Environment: real
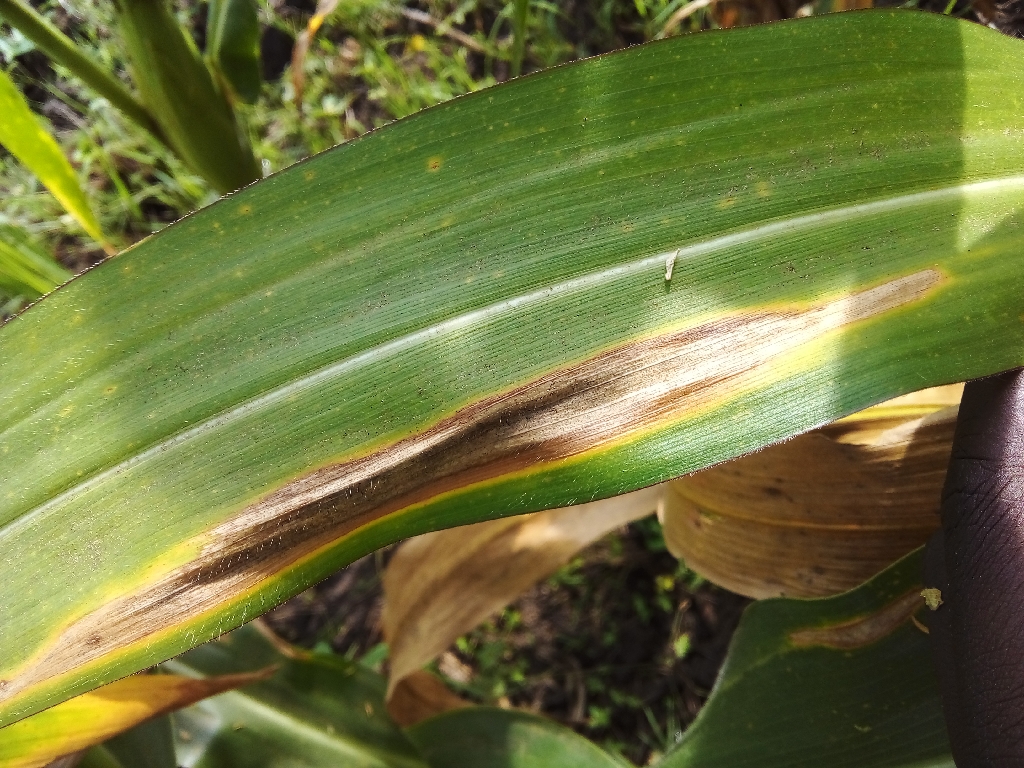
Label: northern_corn_leaf_blight